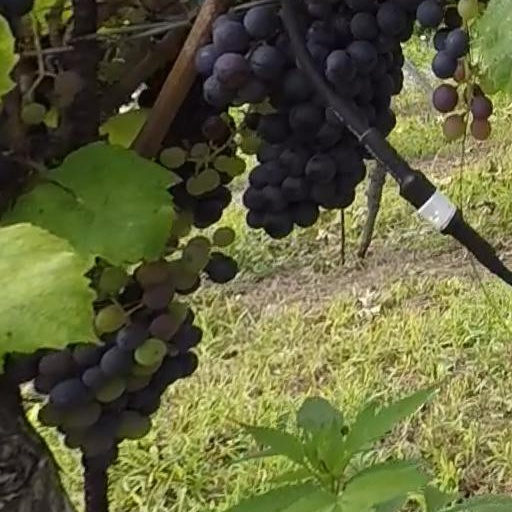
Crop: grape